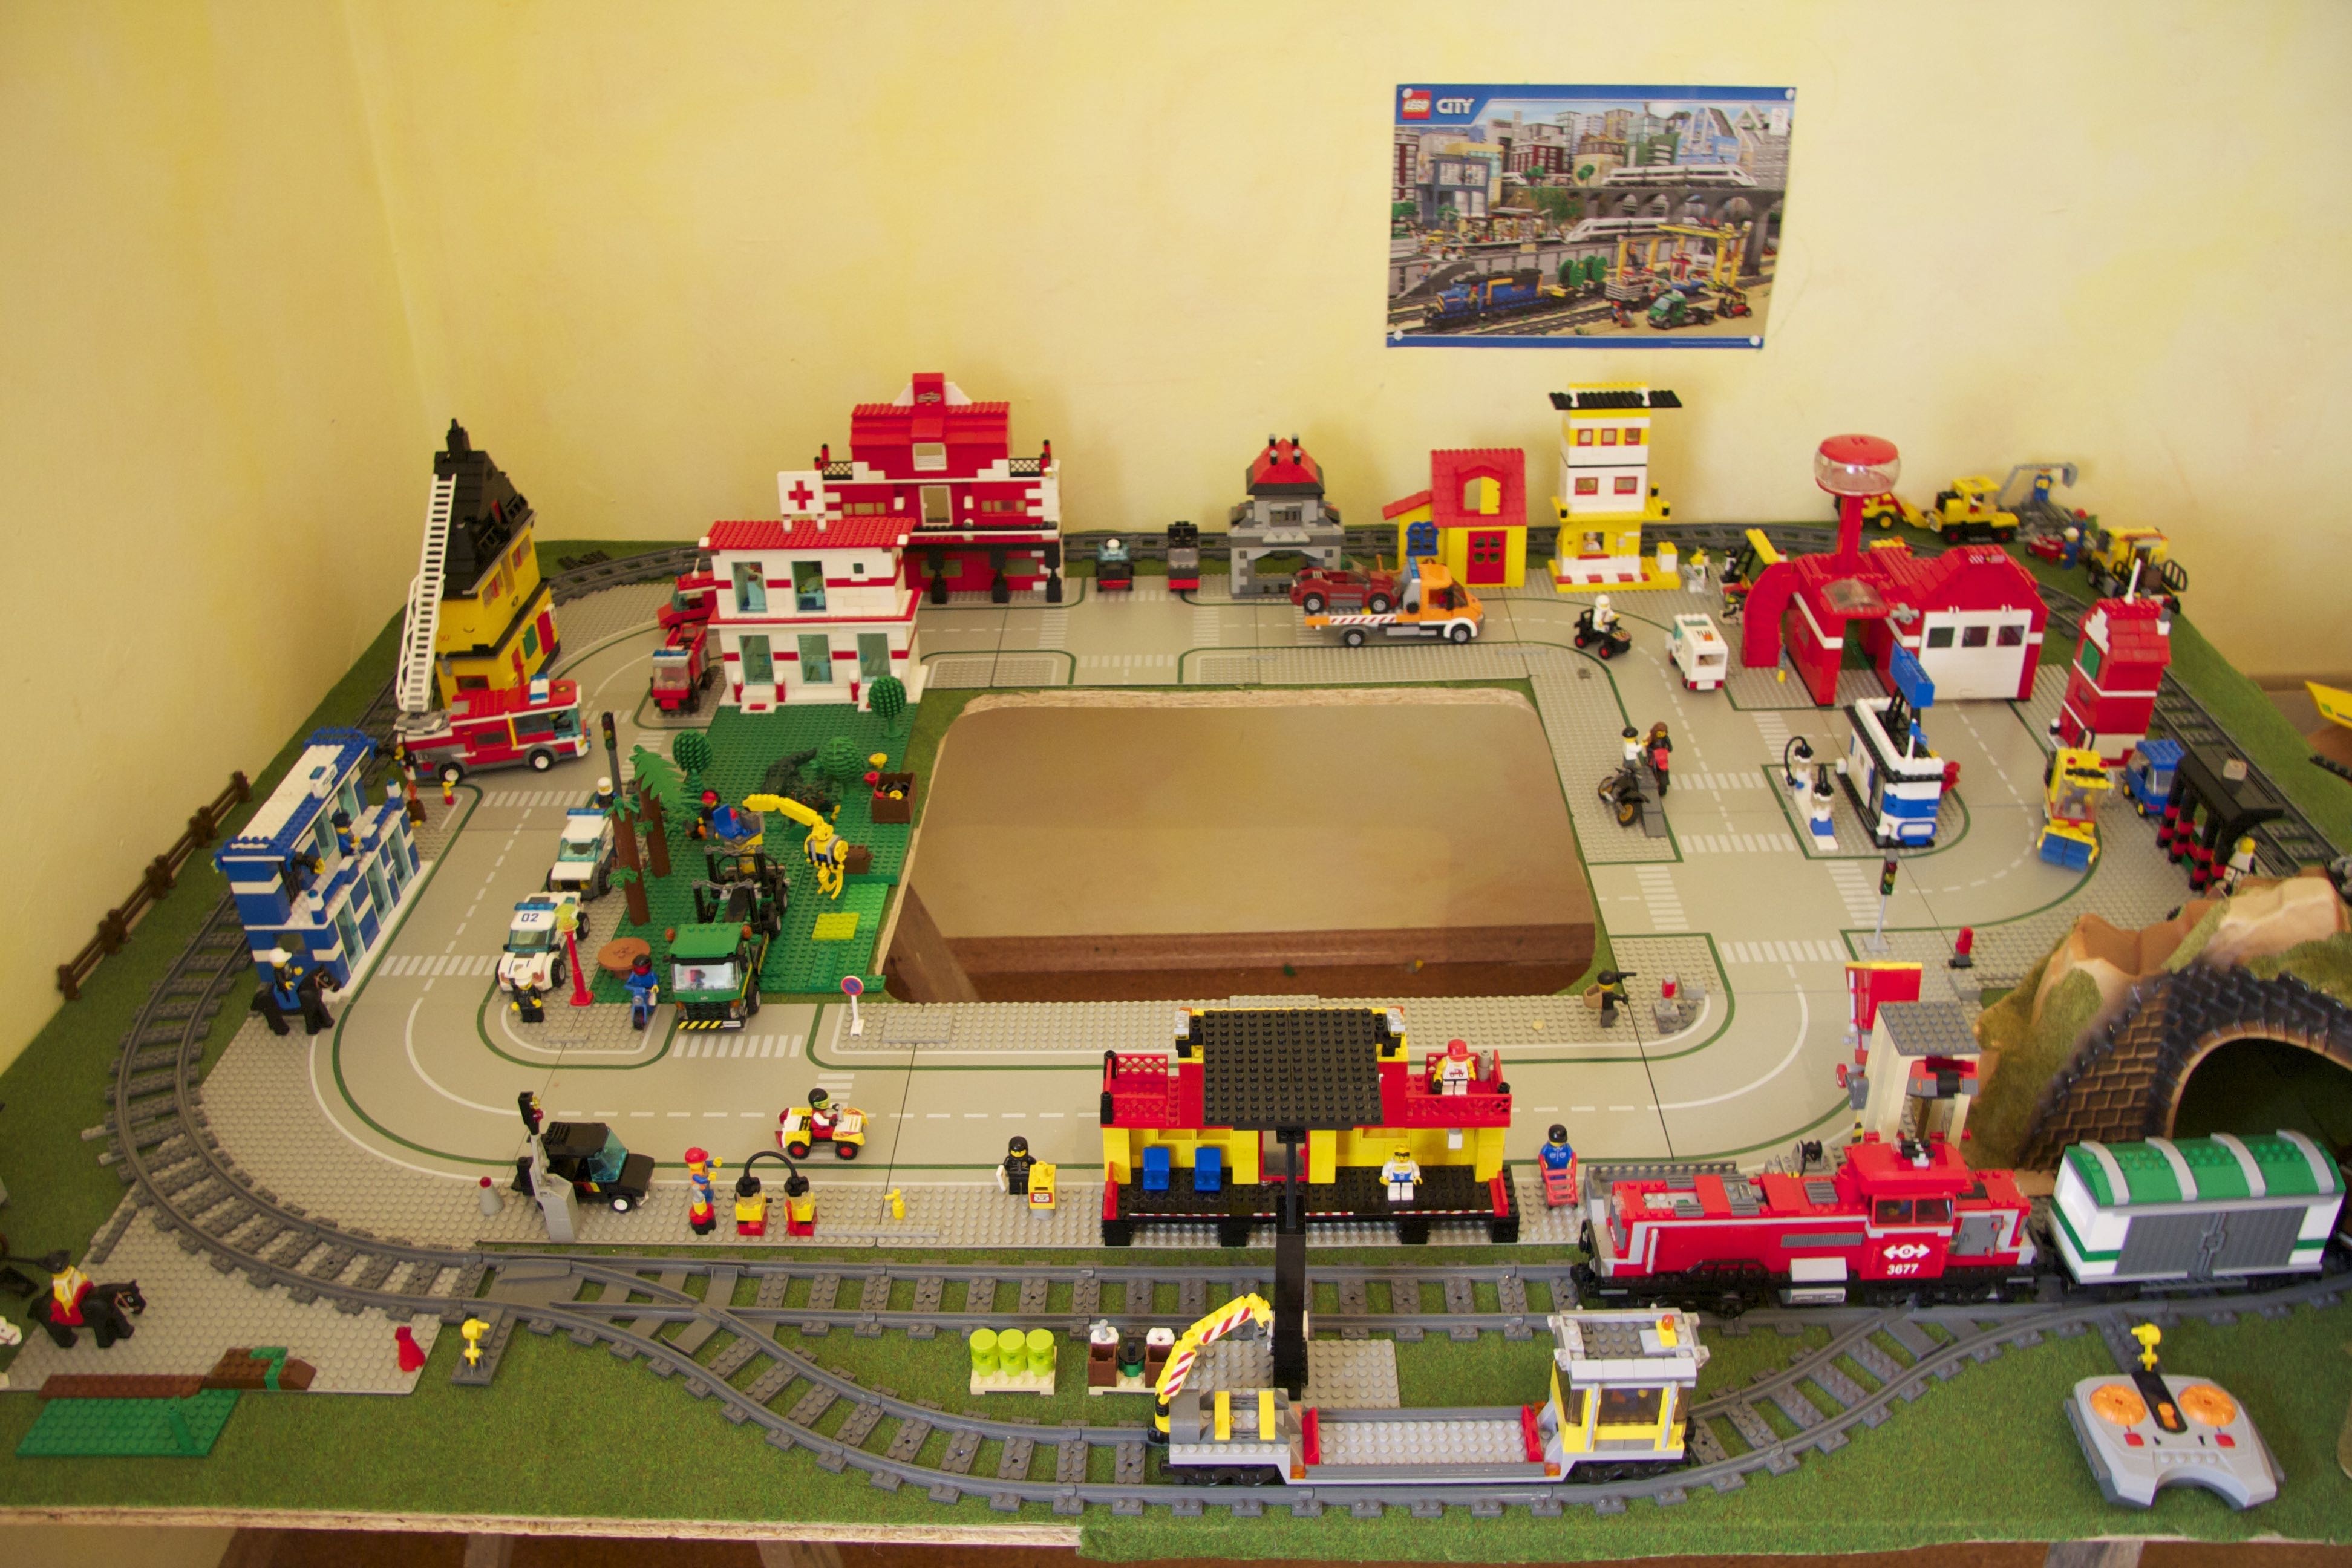
play, toy, figure, toys, lego, built, lego blocks, building blocks, legomaennchen